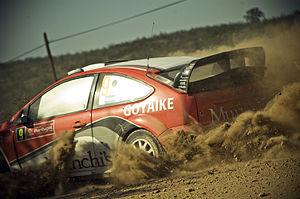
Le Rallye du Portugal est une course automobile sur terre créée en 1967. Étape du championnat du monde des rallyes de 1973 à 2002, ce rallye est de nouveau inscrit au calendrier mondial depuis 2007; sponsor oblige, il se nomme « Rallye de Portugal Vodafone » depuis lors.